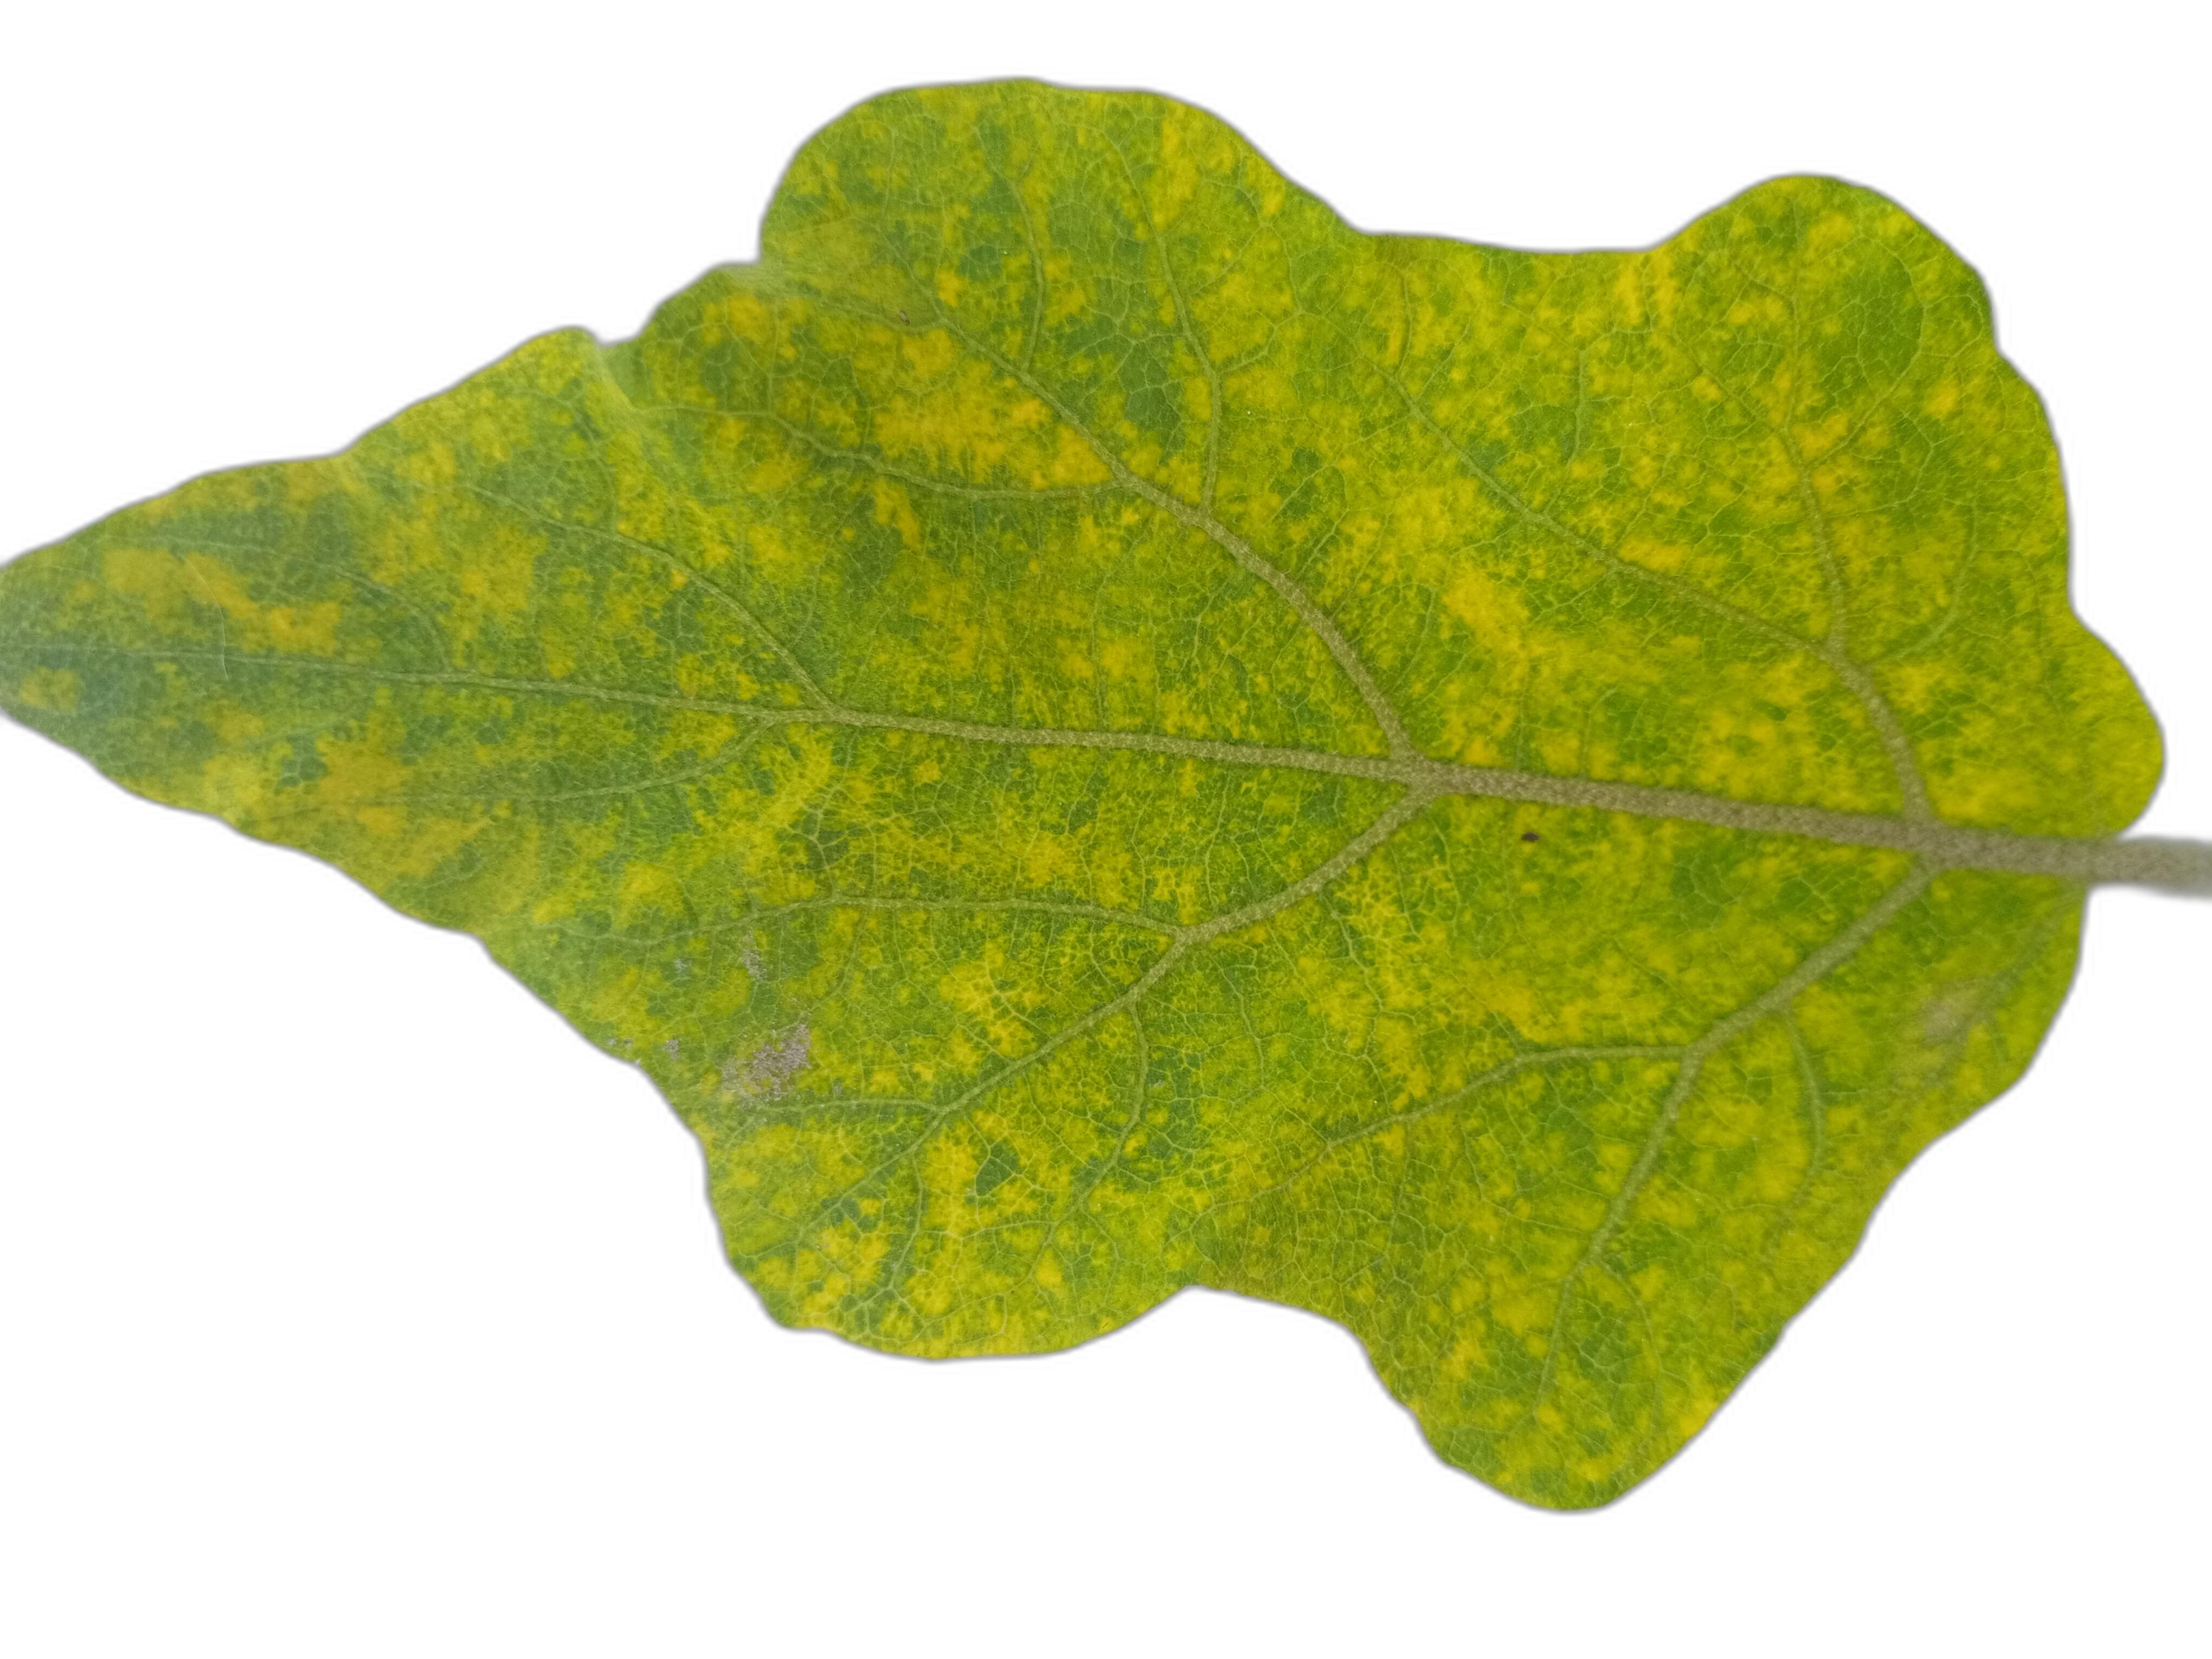
Label: Mosaic Virus Disease